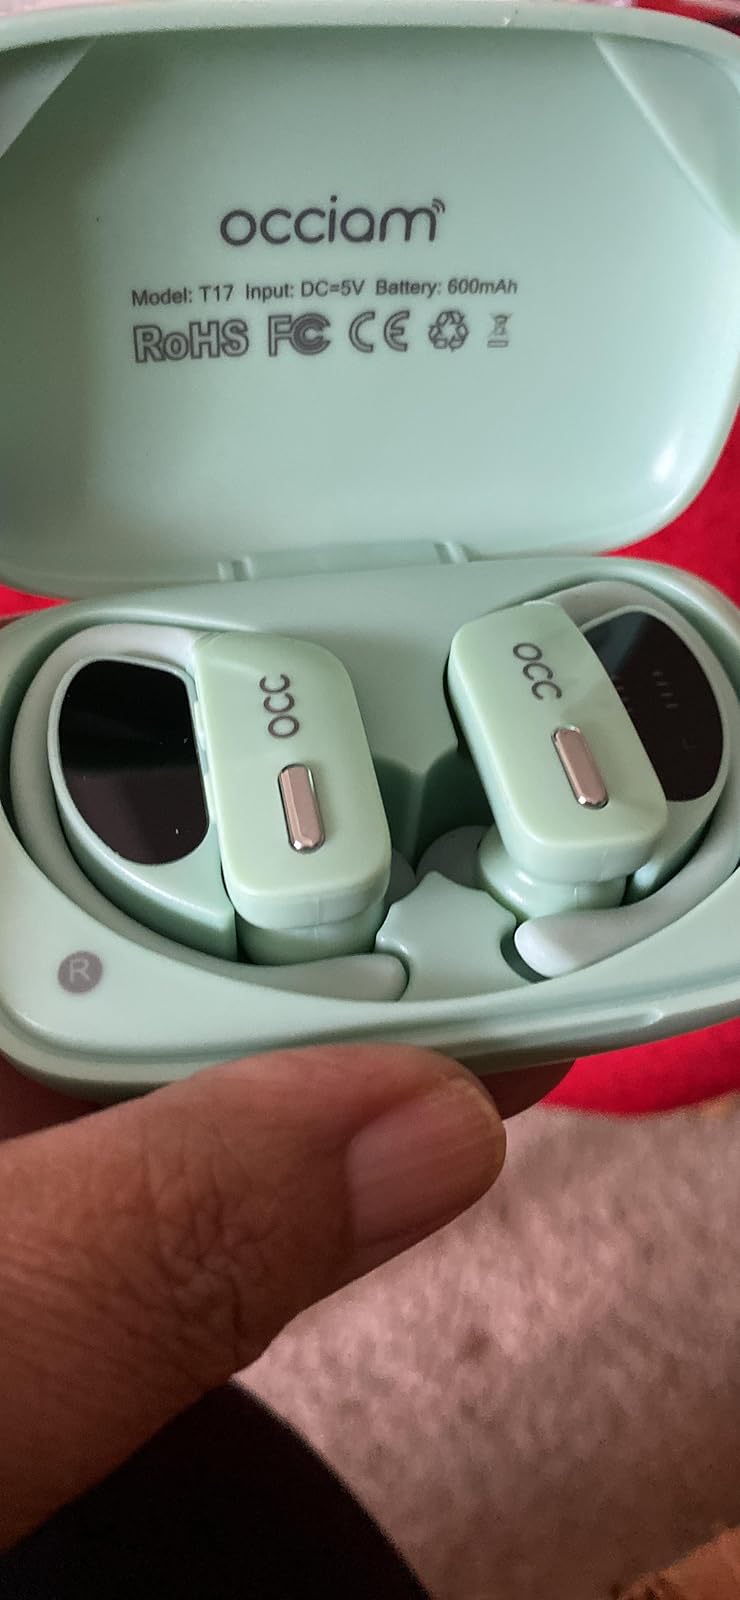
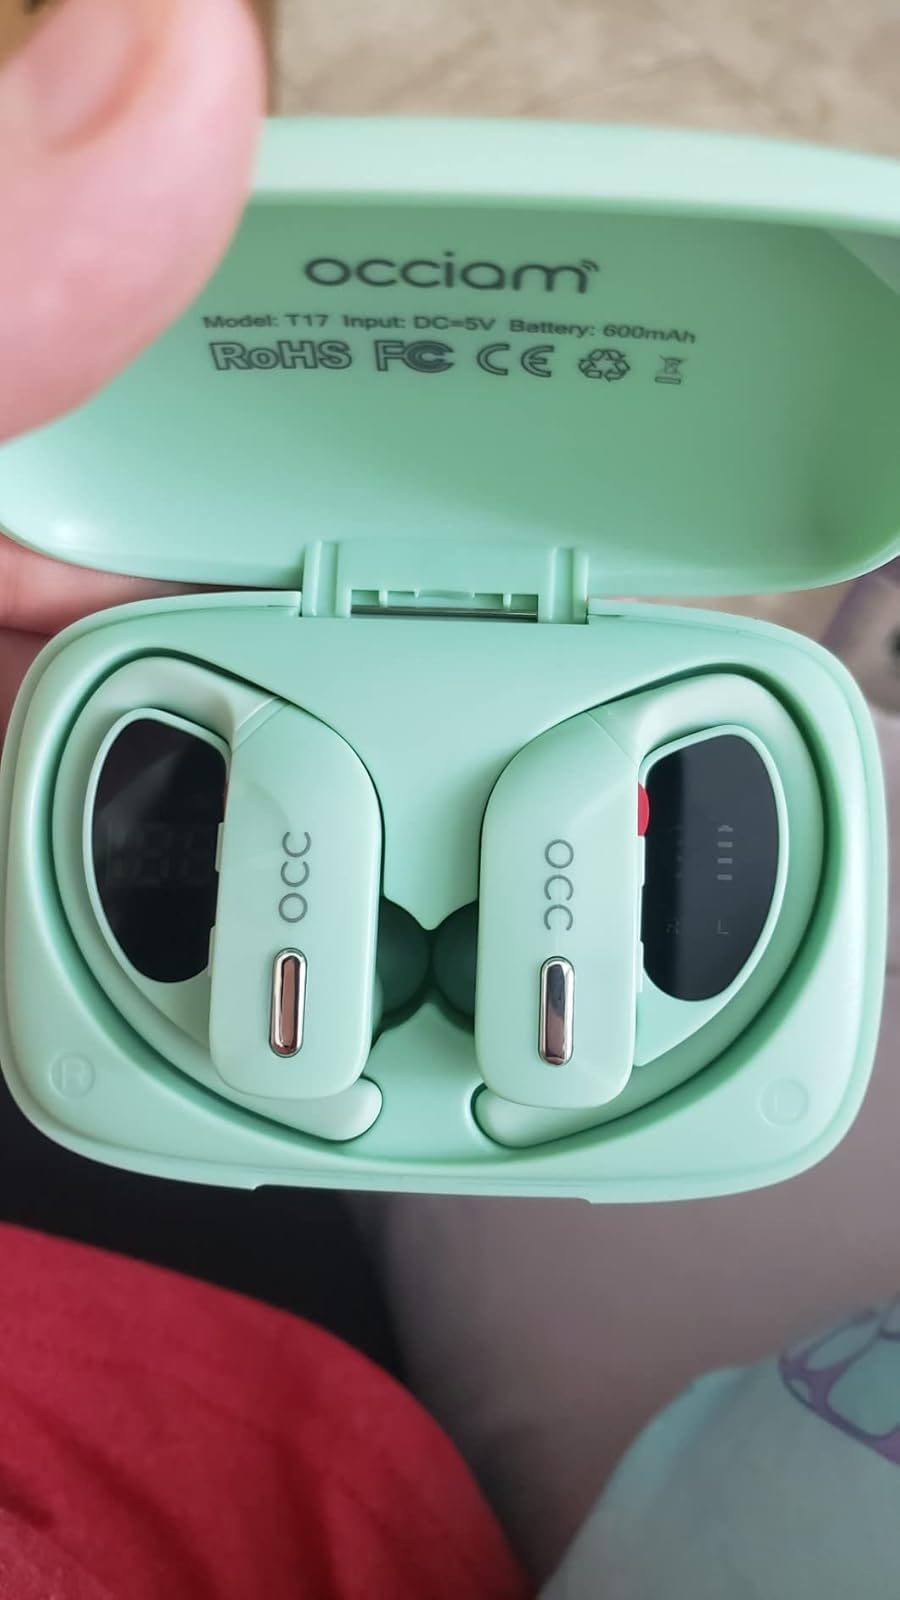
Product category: earbuds
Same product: yes